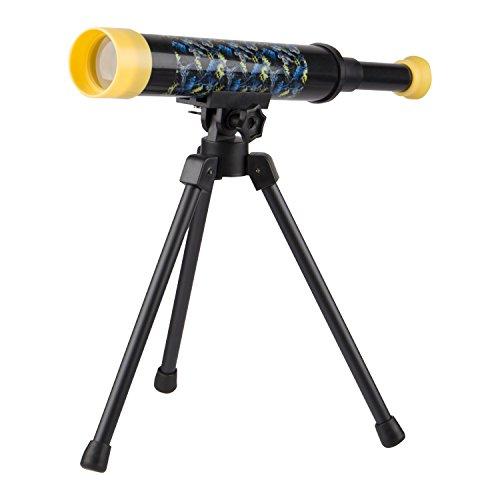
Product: Batman Warner Brothers Telescope with Tripod Kids Telescope For Young Scientists, Encourage Scientific Discovery, Educational Insights, Toys & Games, 2Piece, Black/ Yellow
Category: Toys & Games | Kids' Electronics
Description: Enhanced viewing with 10x magnification power.
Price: $11.78
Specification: ProductDimensions:8.3x2.7x10.7inches|ItemWeight:11.2ounces|ShippingWeight:11.2ounces(Viewshippingratesandpolicies)|Manufacturer:Sakar|ASIN:B005OMBKEE|DomesticShipping:ItemcanbeshippedwithinU.S.|InternationalShipping:ThisitemcanbeshippedtoselectcountriesoutsideoftheU.S.LearnMore|Itemmodelnumber:26082N|Batteries:2AAbatteriesrequired.